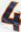
Number: 4